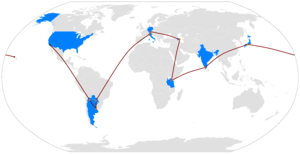
The Amazing Race, est une émission de télévision américaine dans laquelle des équipes de deux ou de quatre personnes font une course autour du monde contre d'autres équipes. L'équipe finissant première gagne un million de dollars.